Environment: lab
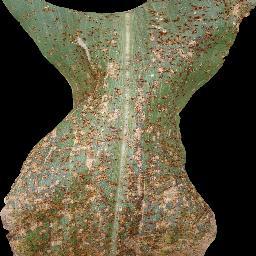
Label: common_rust